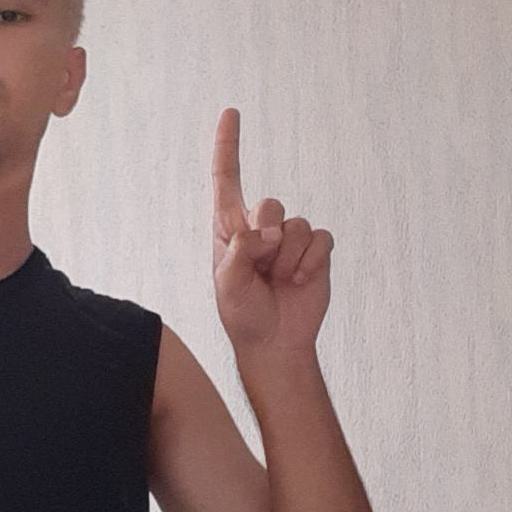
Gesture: one